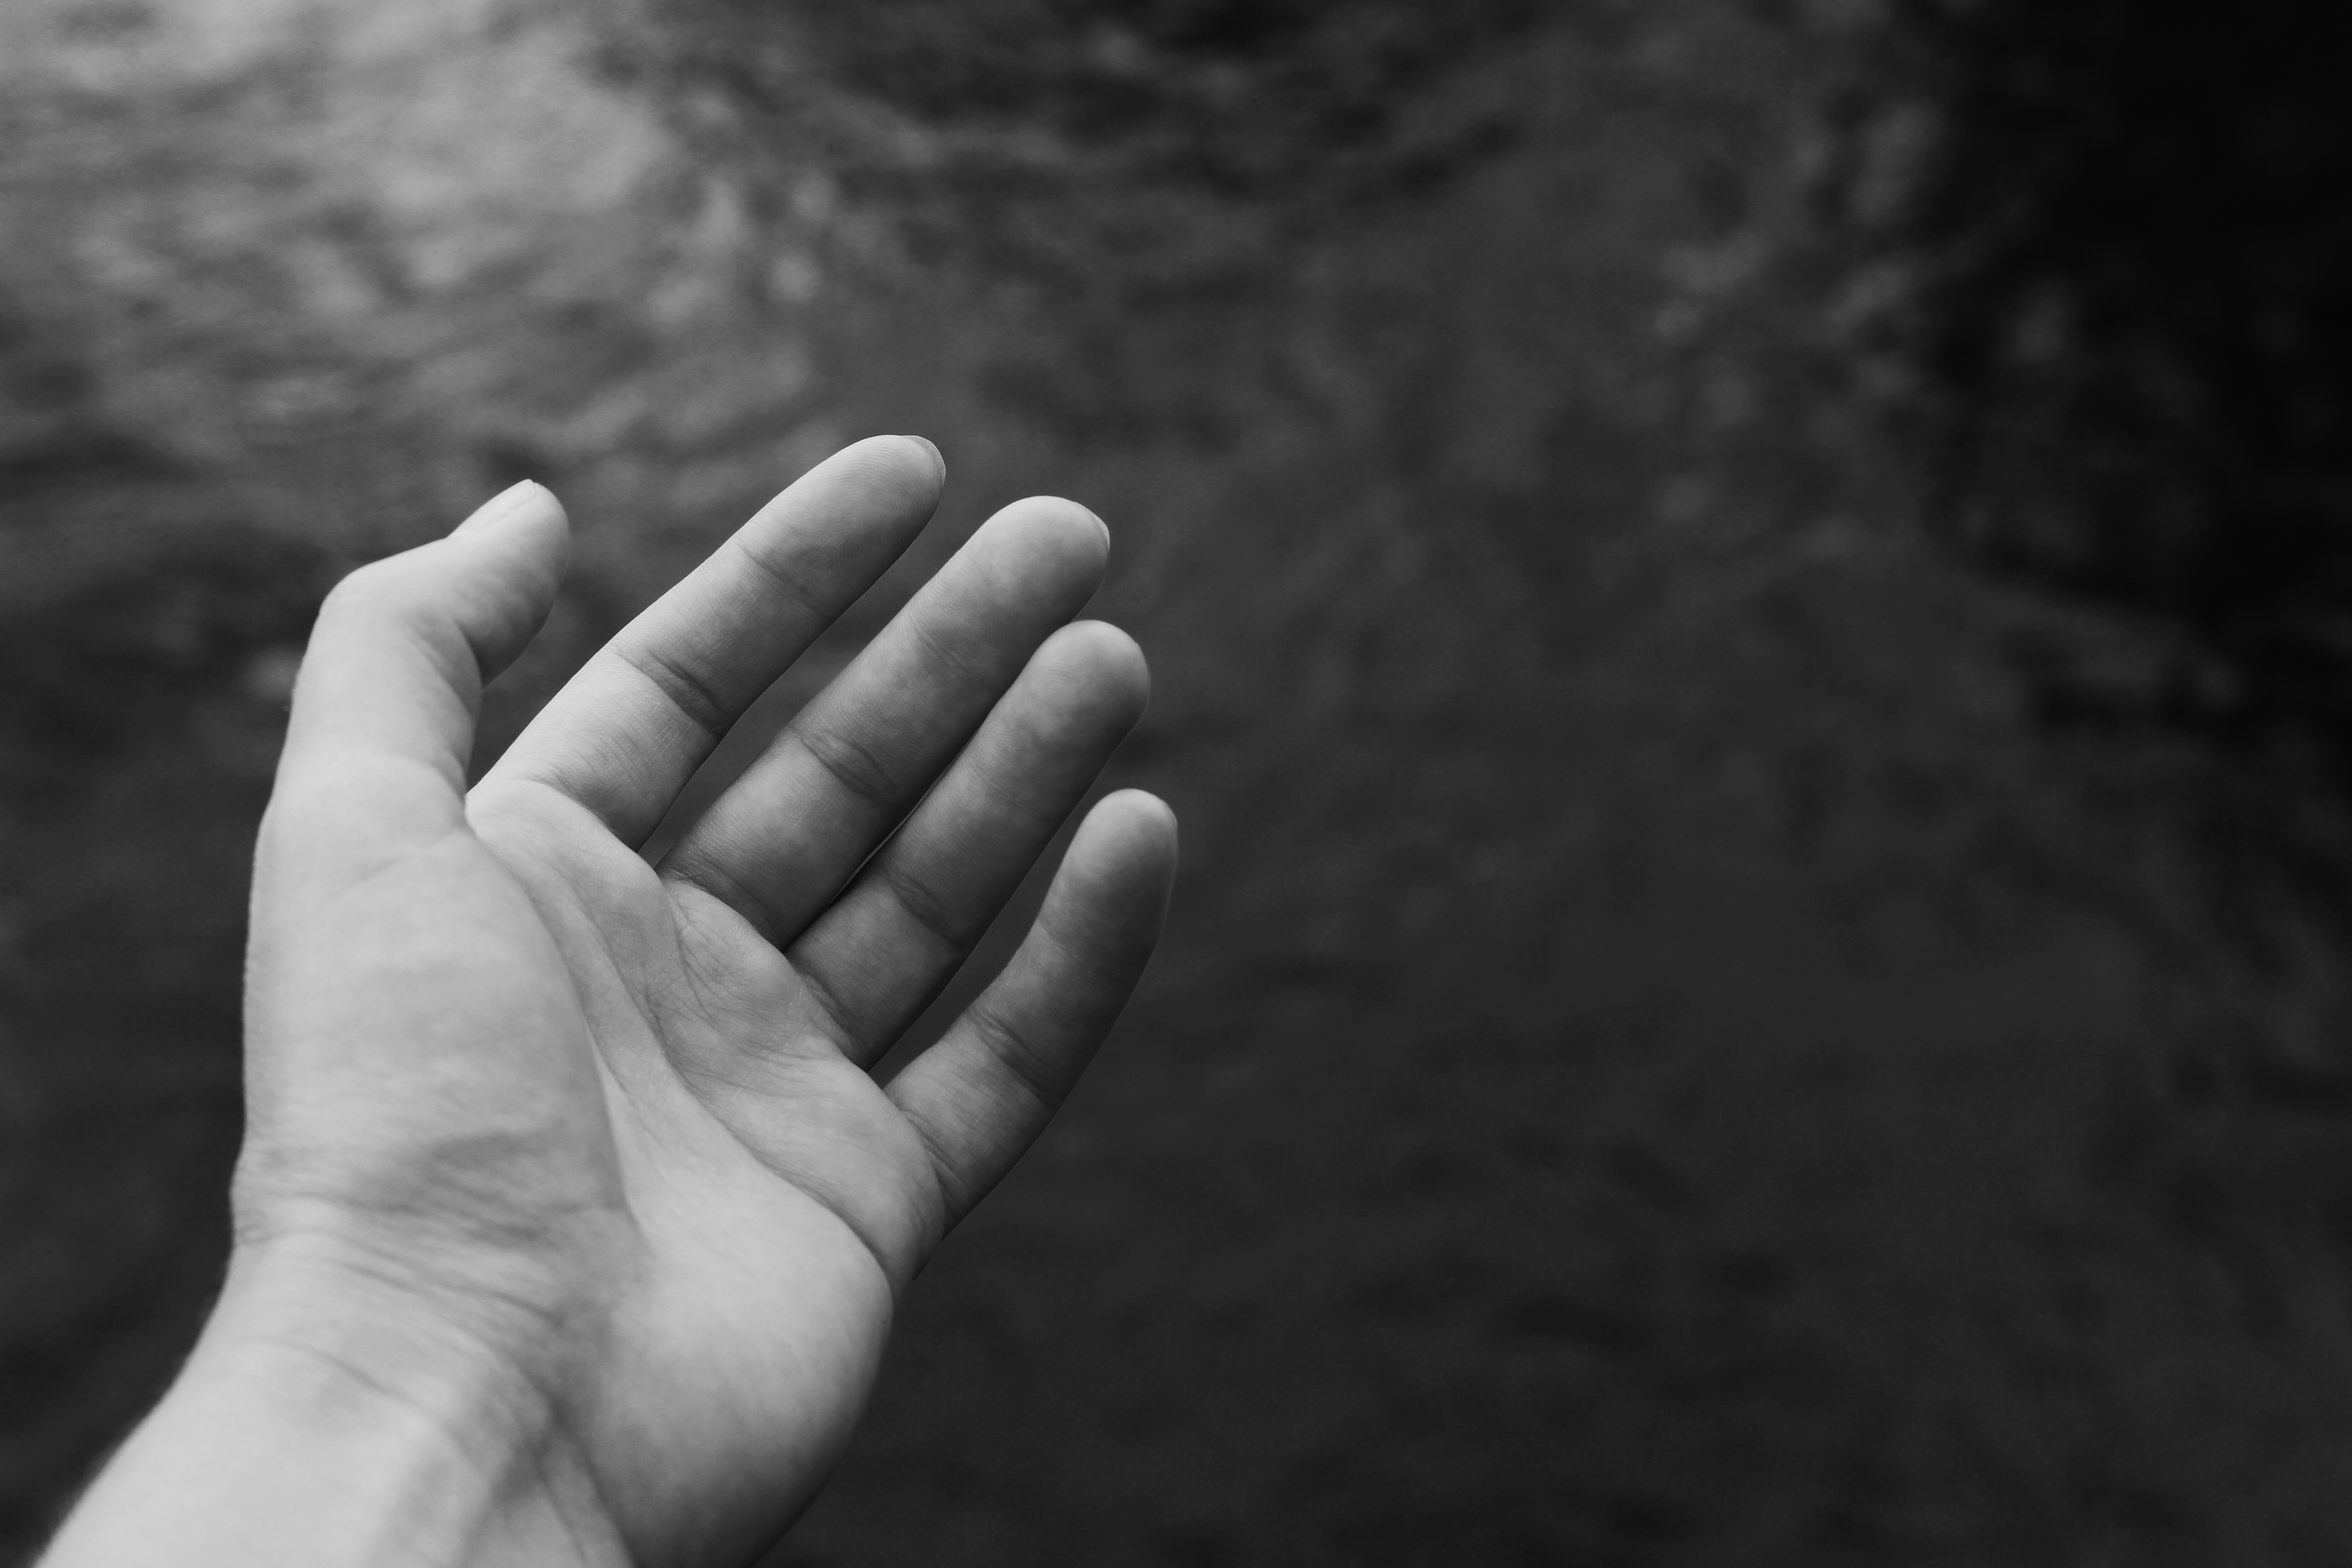
hand, stretching out, hands, to, water, black and white, photo, human, people, natural, monochrome, photos, fine art, selective focus, lifestyle, black, finger, skin, arm, monochrome photography, nail, joint, close up, sky, photography, gesture, thumb, rock, style